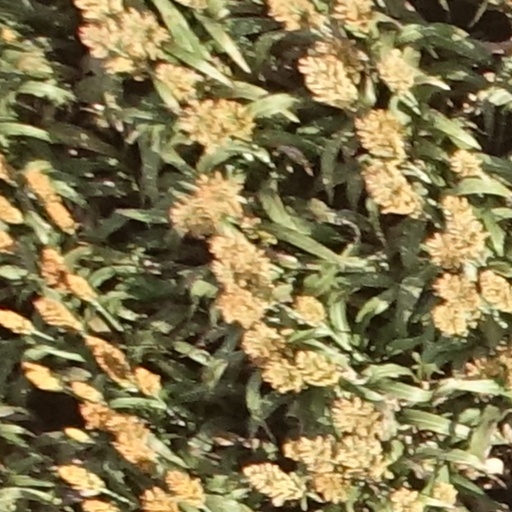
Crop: sorghum